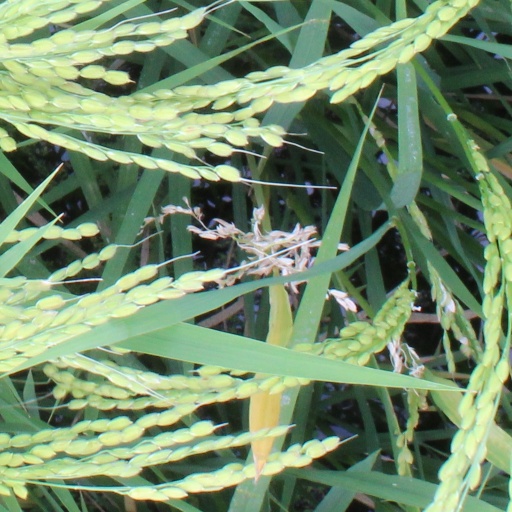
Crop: rice